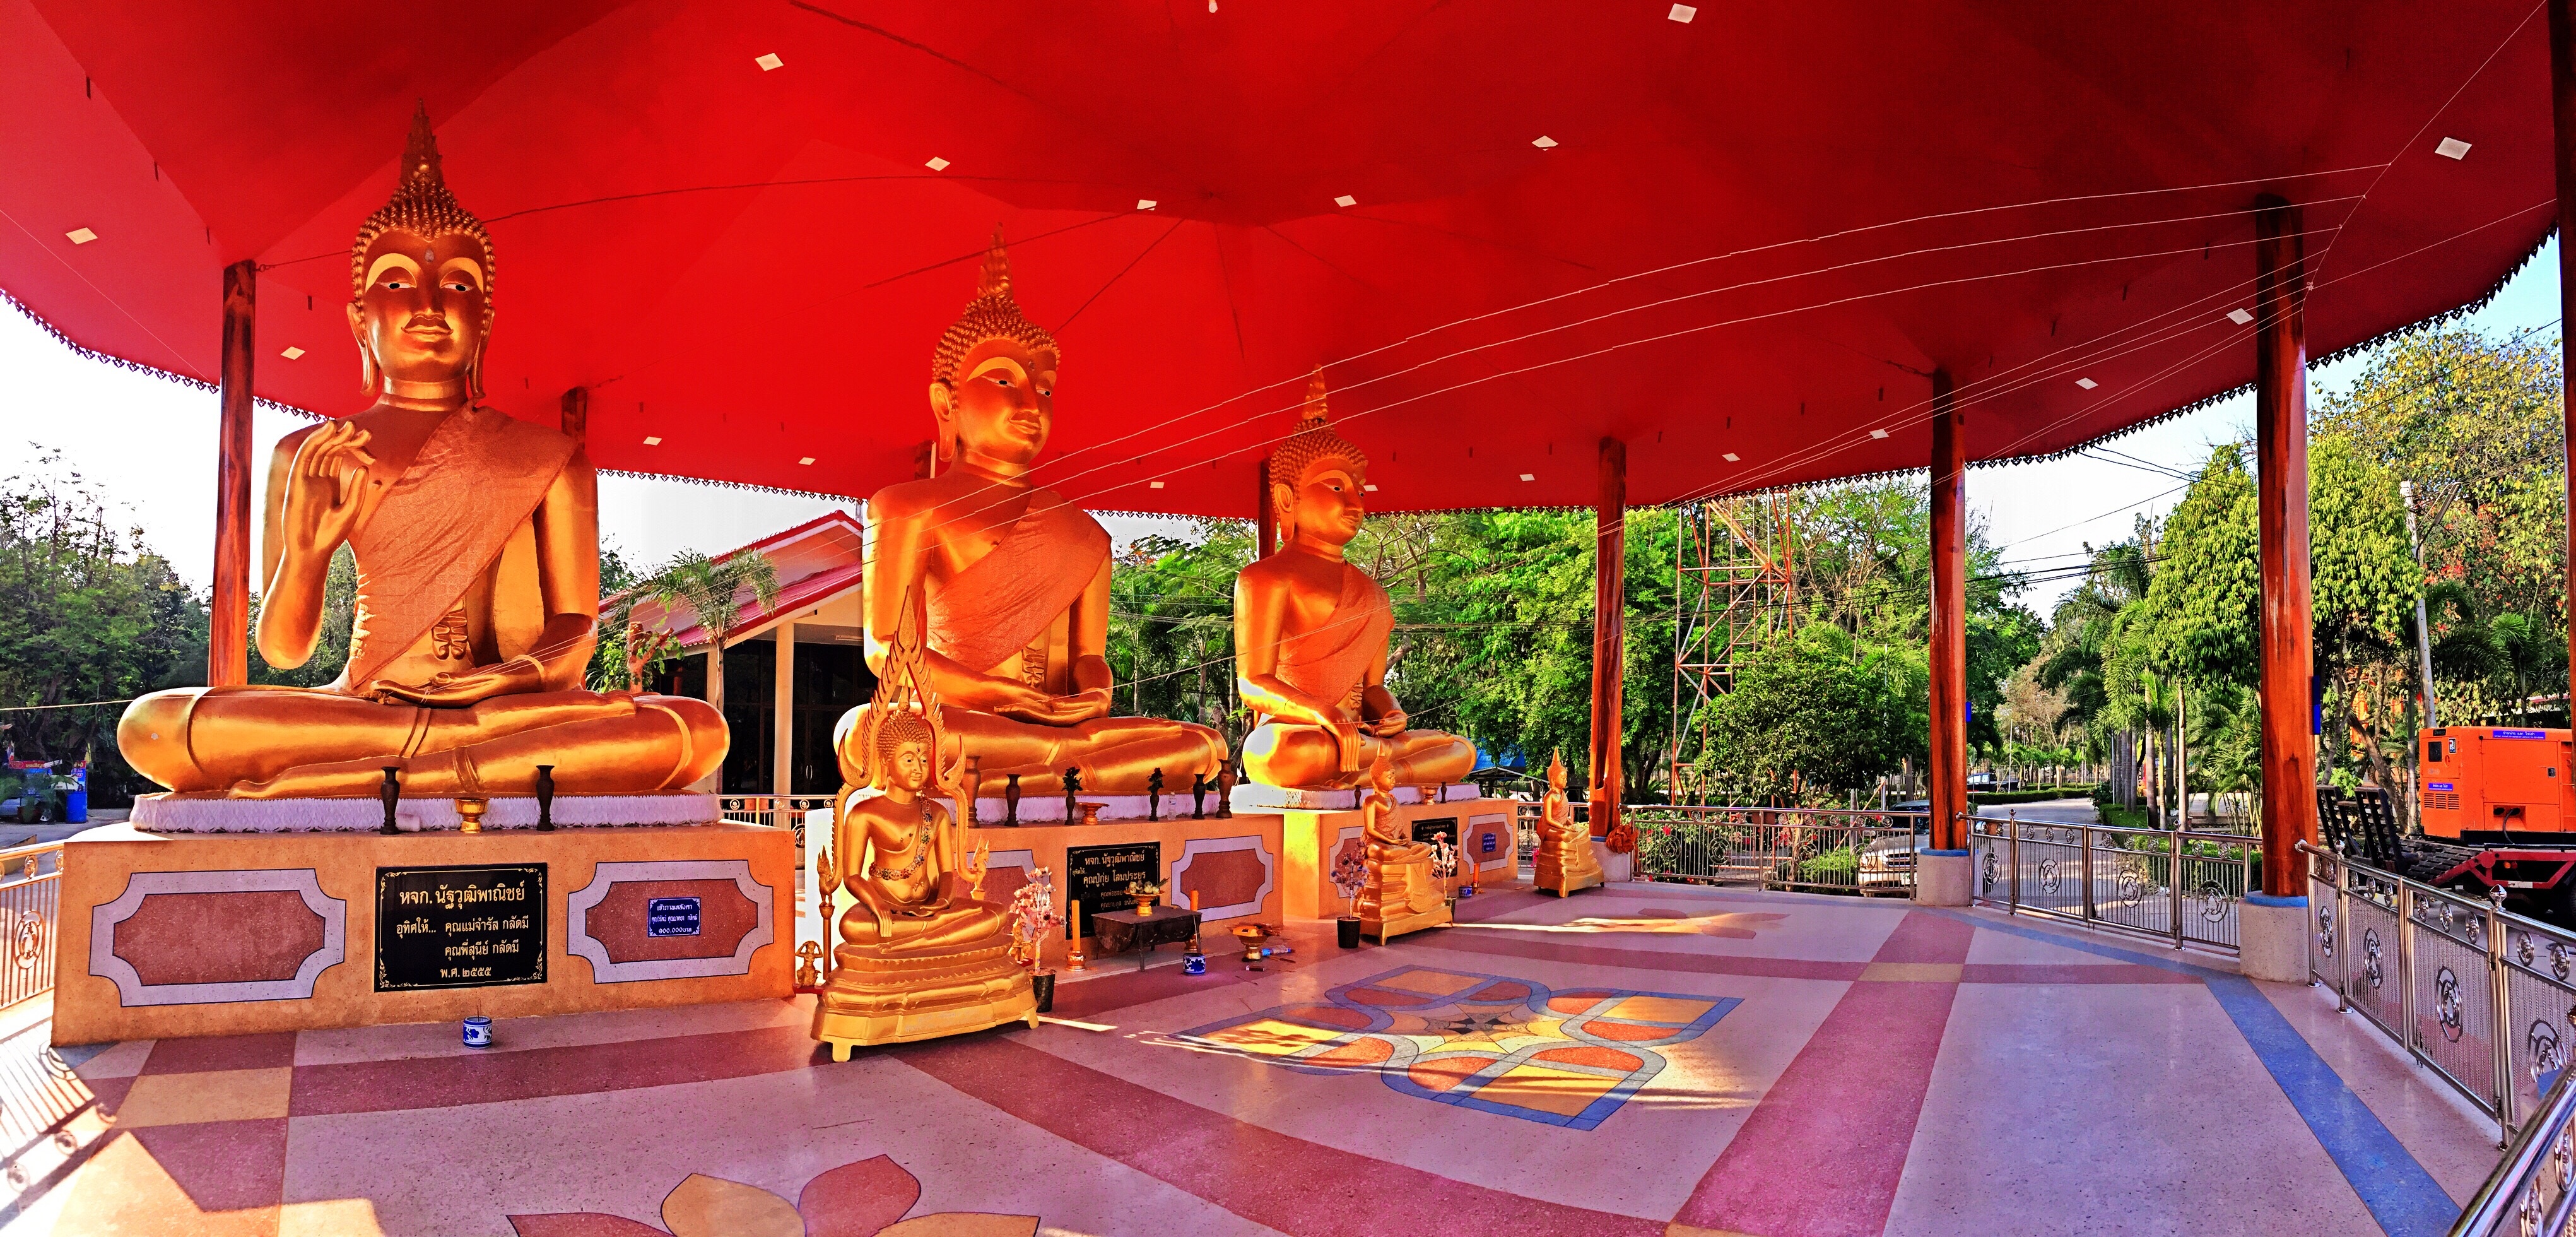
leisure, place of worship, thailand, cool image, temple, shrine, cool photo, wat, hindu temple, bangkok pathum wan, temple nophaket